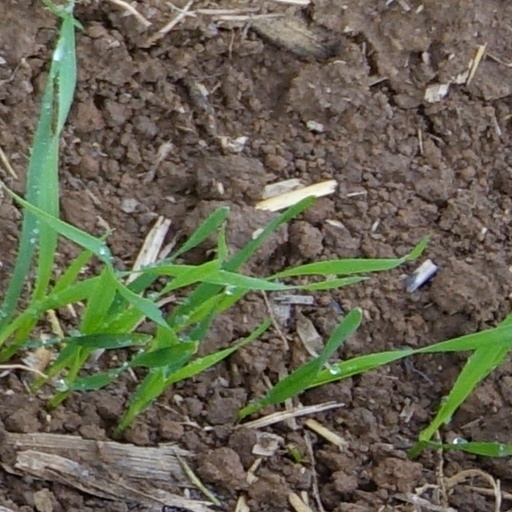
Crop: wheat